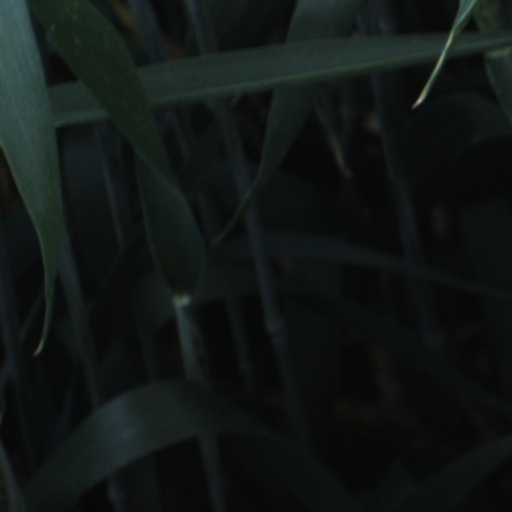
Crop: wheat